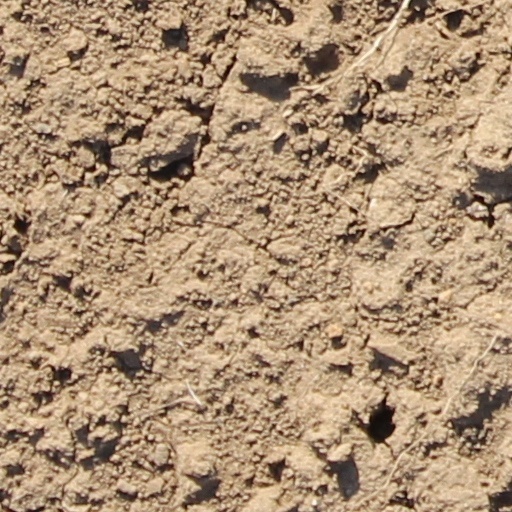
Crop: wheat